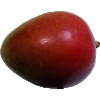
Label: red_mango